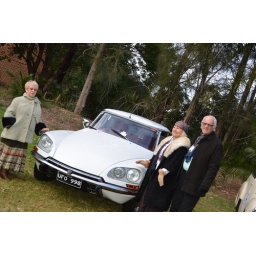
Debra, Lu and Chris in period attire suitable for the car